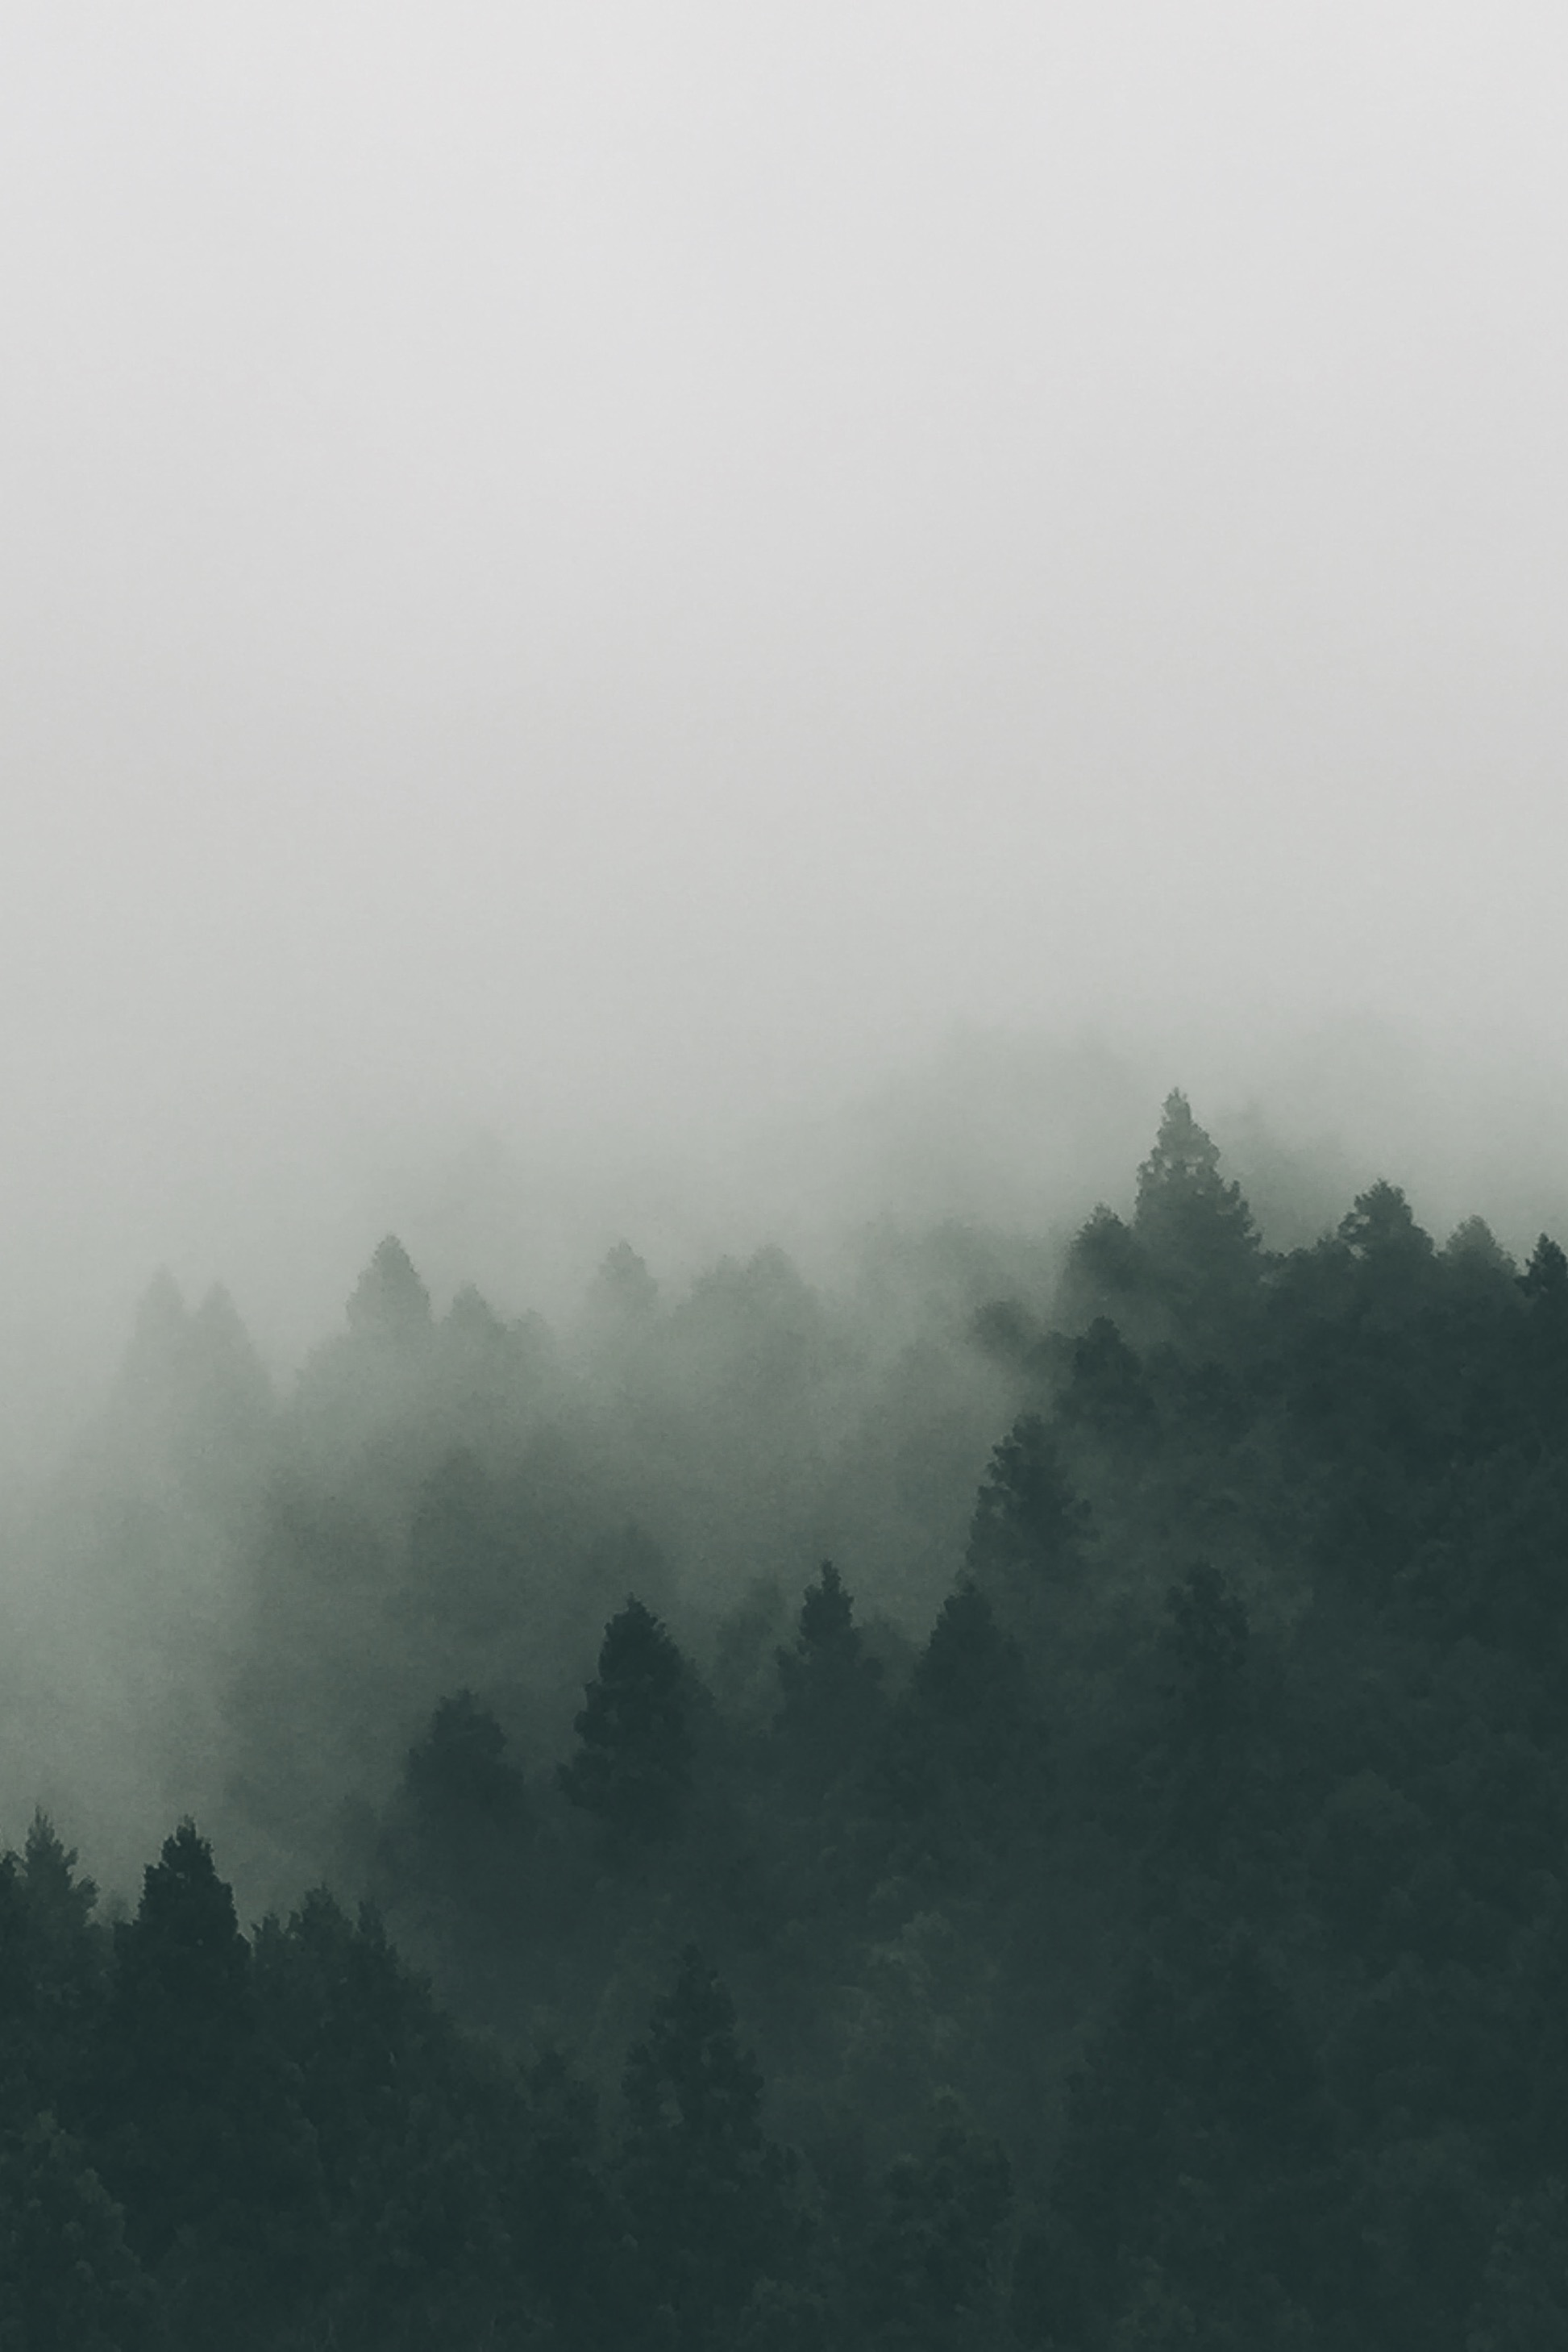
nature, forest, mountain, cloud, fog, sunrise, mist, morning, hill, dawn, atmosphere, weather, haze, trees, atmospheric phenomenon, atmosphere of earth, mountainous landforms